History of the New England Patriots

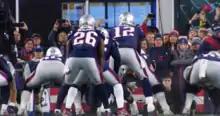
Brady and running back Sony Michel during the 2019 Wild Card game against Tennessee. This would become Brady's final game in a Patriots uniform.

Prior to the season, Tom Brady signed a two-year extension worth $70 million, but also allowed him to become a free agent after the 2019 season. On September 9, 2019, the Patriots signed Pro Bowl wide receiver Antonio Brown, whom was released by the Oakland Raiders following several off-the-field controversies, and a signing which some compared to the Randy Moss trade in 2007. Brown would last only one game with New England, getting released on September 22, 2019 due to more off-the-field issues. New England started the season with an 8–0 record. The streak ended with a loss to the Baltimore Ravens. The team won its 11th consecutive AFC East division title after a 24–17 win against the Buffalo Bills in Week 16, but New England didn't get a first-round bye for the playoffs.